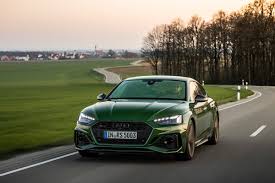
Label: noambulance